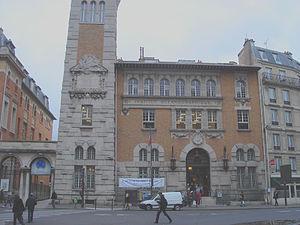
Institut d'Océanographie, Paris.
L’océanographie est une discipline scientifique, faisant partie des sciences de la Terre, consacrée à l'étude des mers et des océans. Un premier congrès en 1871 et l'expédition Challenger accomplie entre 1872 et 1876 concrétisent la naissance de cette discipline et en popularisent rapidement le nom et les premières avancées auprès du public amateur. Le terme océanographe, désignant les chercheurs de cette science, apparaît en France en 1881.